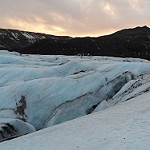
Label: glacier